College basketball

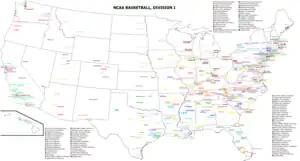
A map of all NCAA Division I basketball teams

The history of basketball can be traced back to a YMCA International Training School, known today as Springfield College, located in Springfield, Massachusetts. The sport was created by physical education teacher James Naismith, who in the winter of 1891 was given the task of creating a game that would keep track athletes in shape and that would prevent them from getting hurt. The date of the first formal basketball game played at the Springfield YMCA Training School under Naismith's rules is generally given as December 21, 1891. Along with this during the history and rise of the college game of basketball many issues arose. These issues were known as "civil wars" in college basketball, according to Kurt Edward Kemper. At first all colleges were considered as equal competitors because there were no divisions or conferences which caused smaller schools to protest against this. Eventually they created the NIT program, but this was only for the larger colleges and universities, so they then in 1937 had to create the NAIB for smaller colleges. Basketball began to be played at some college campuses by 1893.